Stephen Colletti

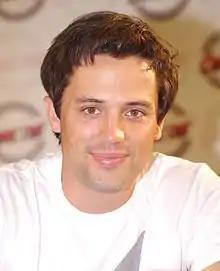
Stephen Colletti at the 2012 Comic-Con

Stephen Colletti (born February 7, 1986) is an American actor and television personality. He portrayed Chase Adams on The CW drama series "One Tree Hill" and appeared for two seasons on the MTV reality television series "".